A Paris Apartment

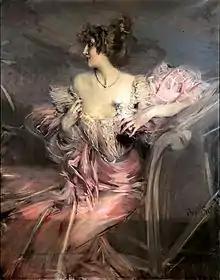
Portrait of Marthe de Florian by Giovanni Boldini

Gable began writing the novel in 2010 after her agent told her about a real-life apartment in Paris that had been locked up for 70 years. Although based on actual events, the story about the Sotheby's employee's involvement with the apartment is fictionalized. Prior to writing the novel, Gable spent four months researching the apartment, the time period, and the apartment's former owner, Marthe de Florian.